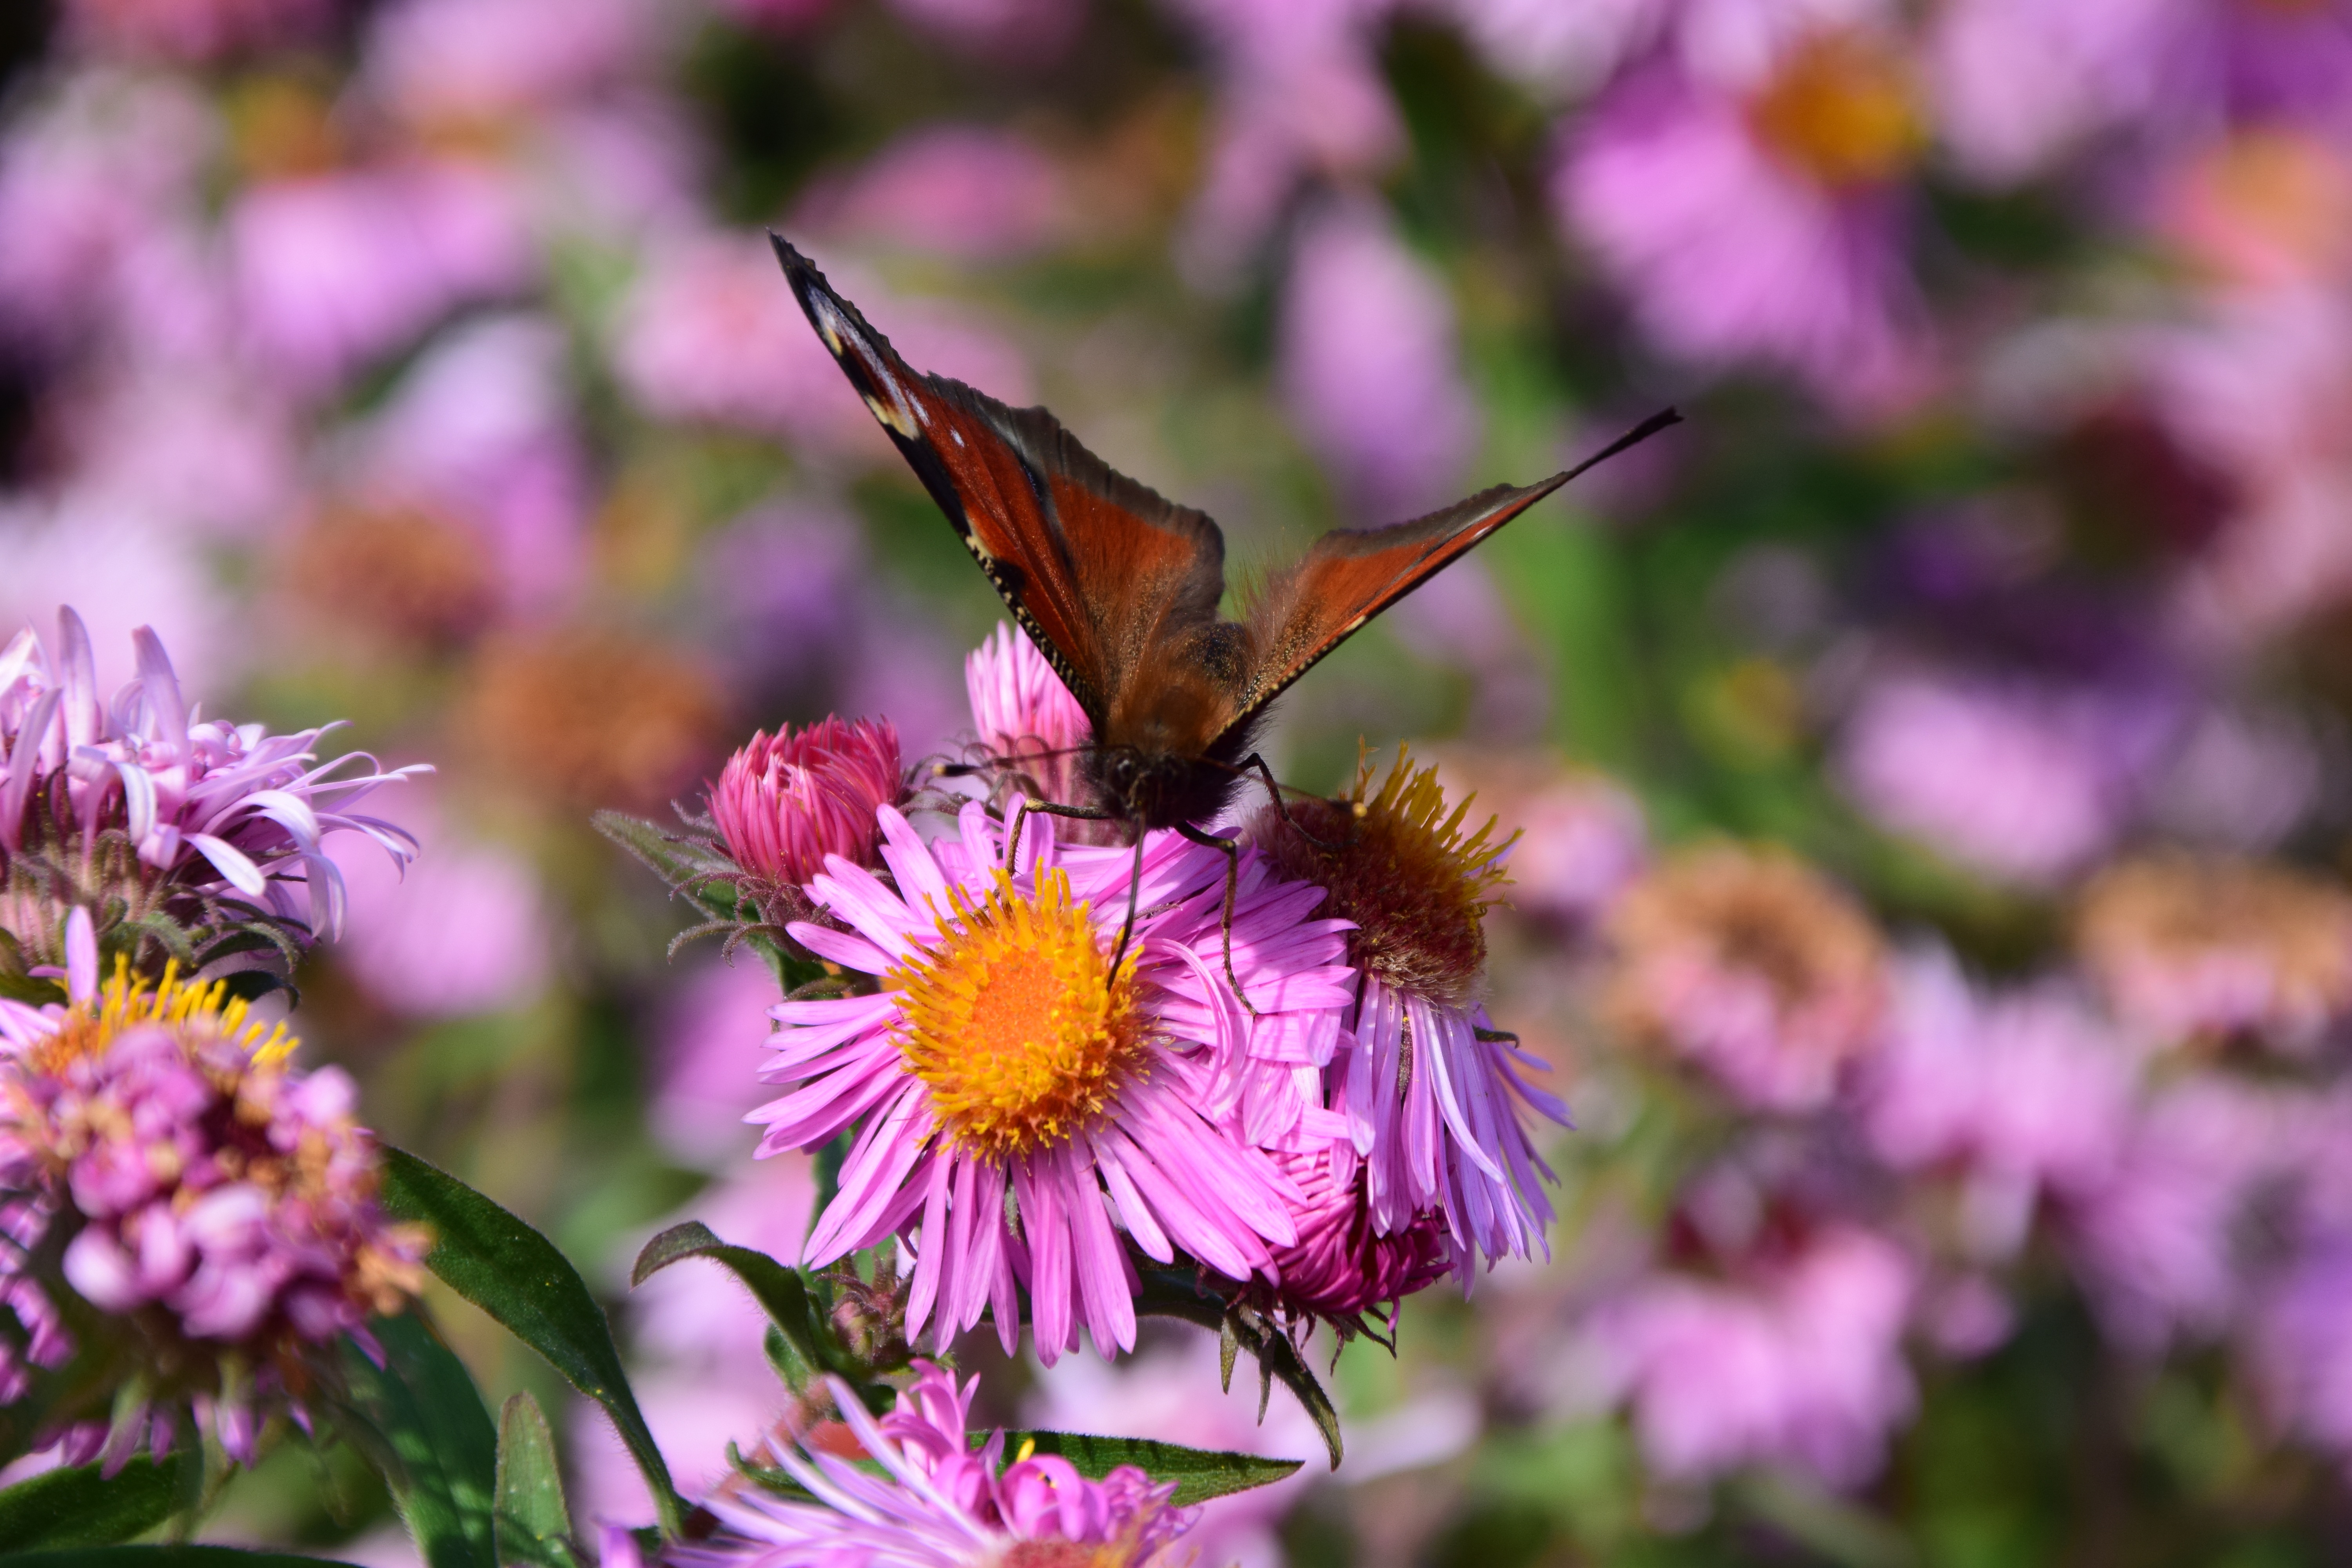
nature, blossom, plant, meadow, flower, purple, petal, bloom, summer, food, insect, botany, butterfly, garden, close, flora, fauna, invertebrate, peacock, wildflower, aster, late summer, nectar, macro photography, daisy family, pollinator, annual plant, moths and butterflies